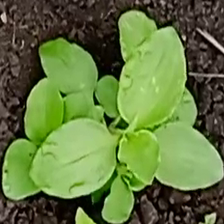
Weed species: Kena_(Commplina_benghalensio)